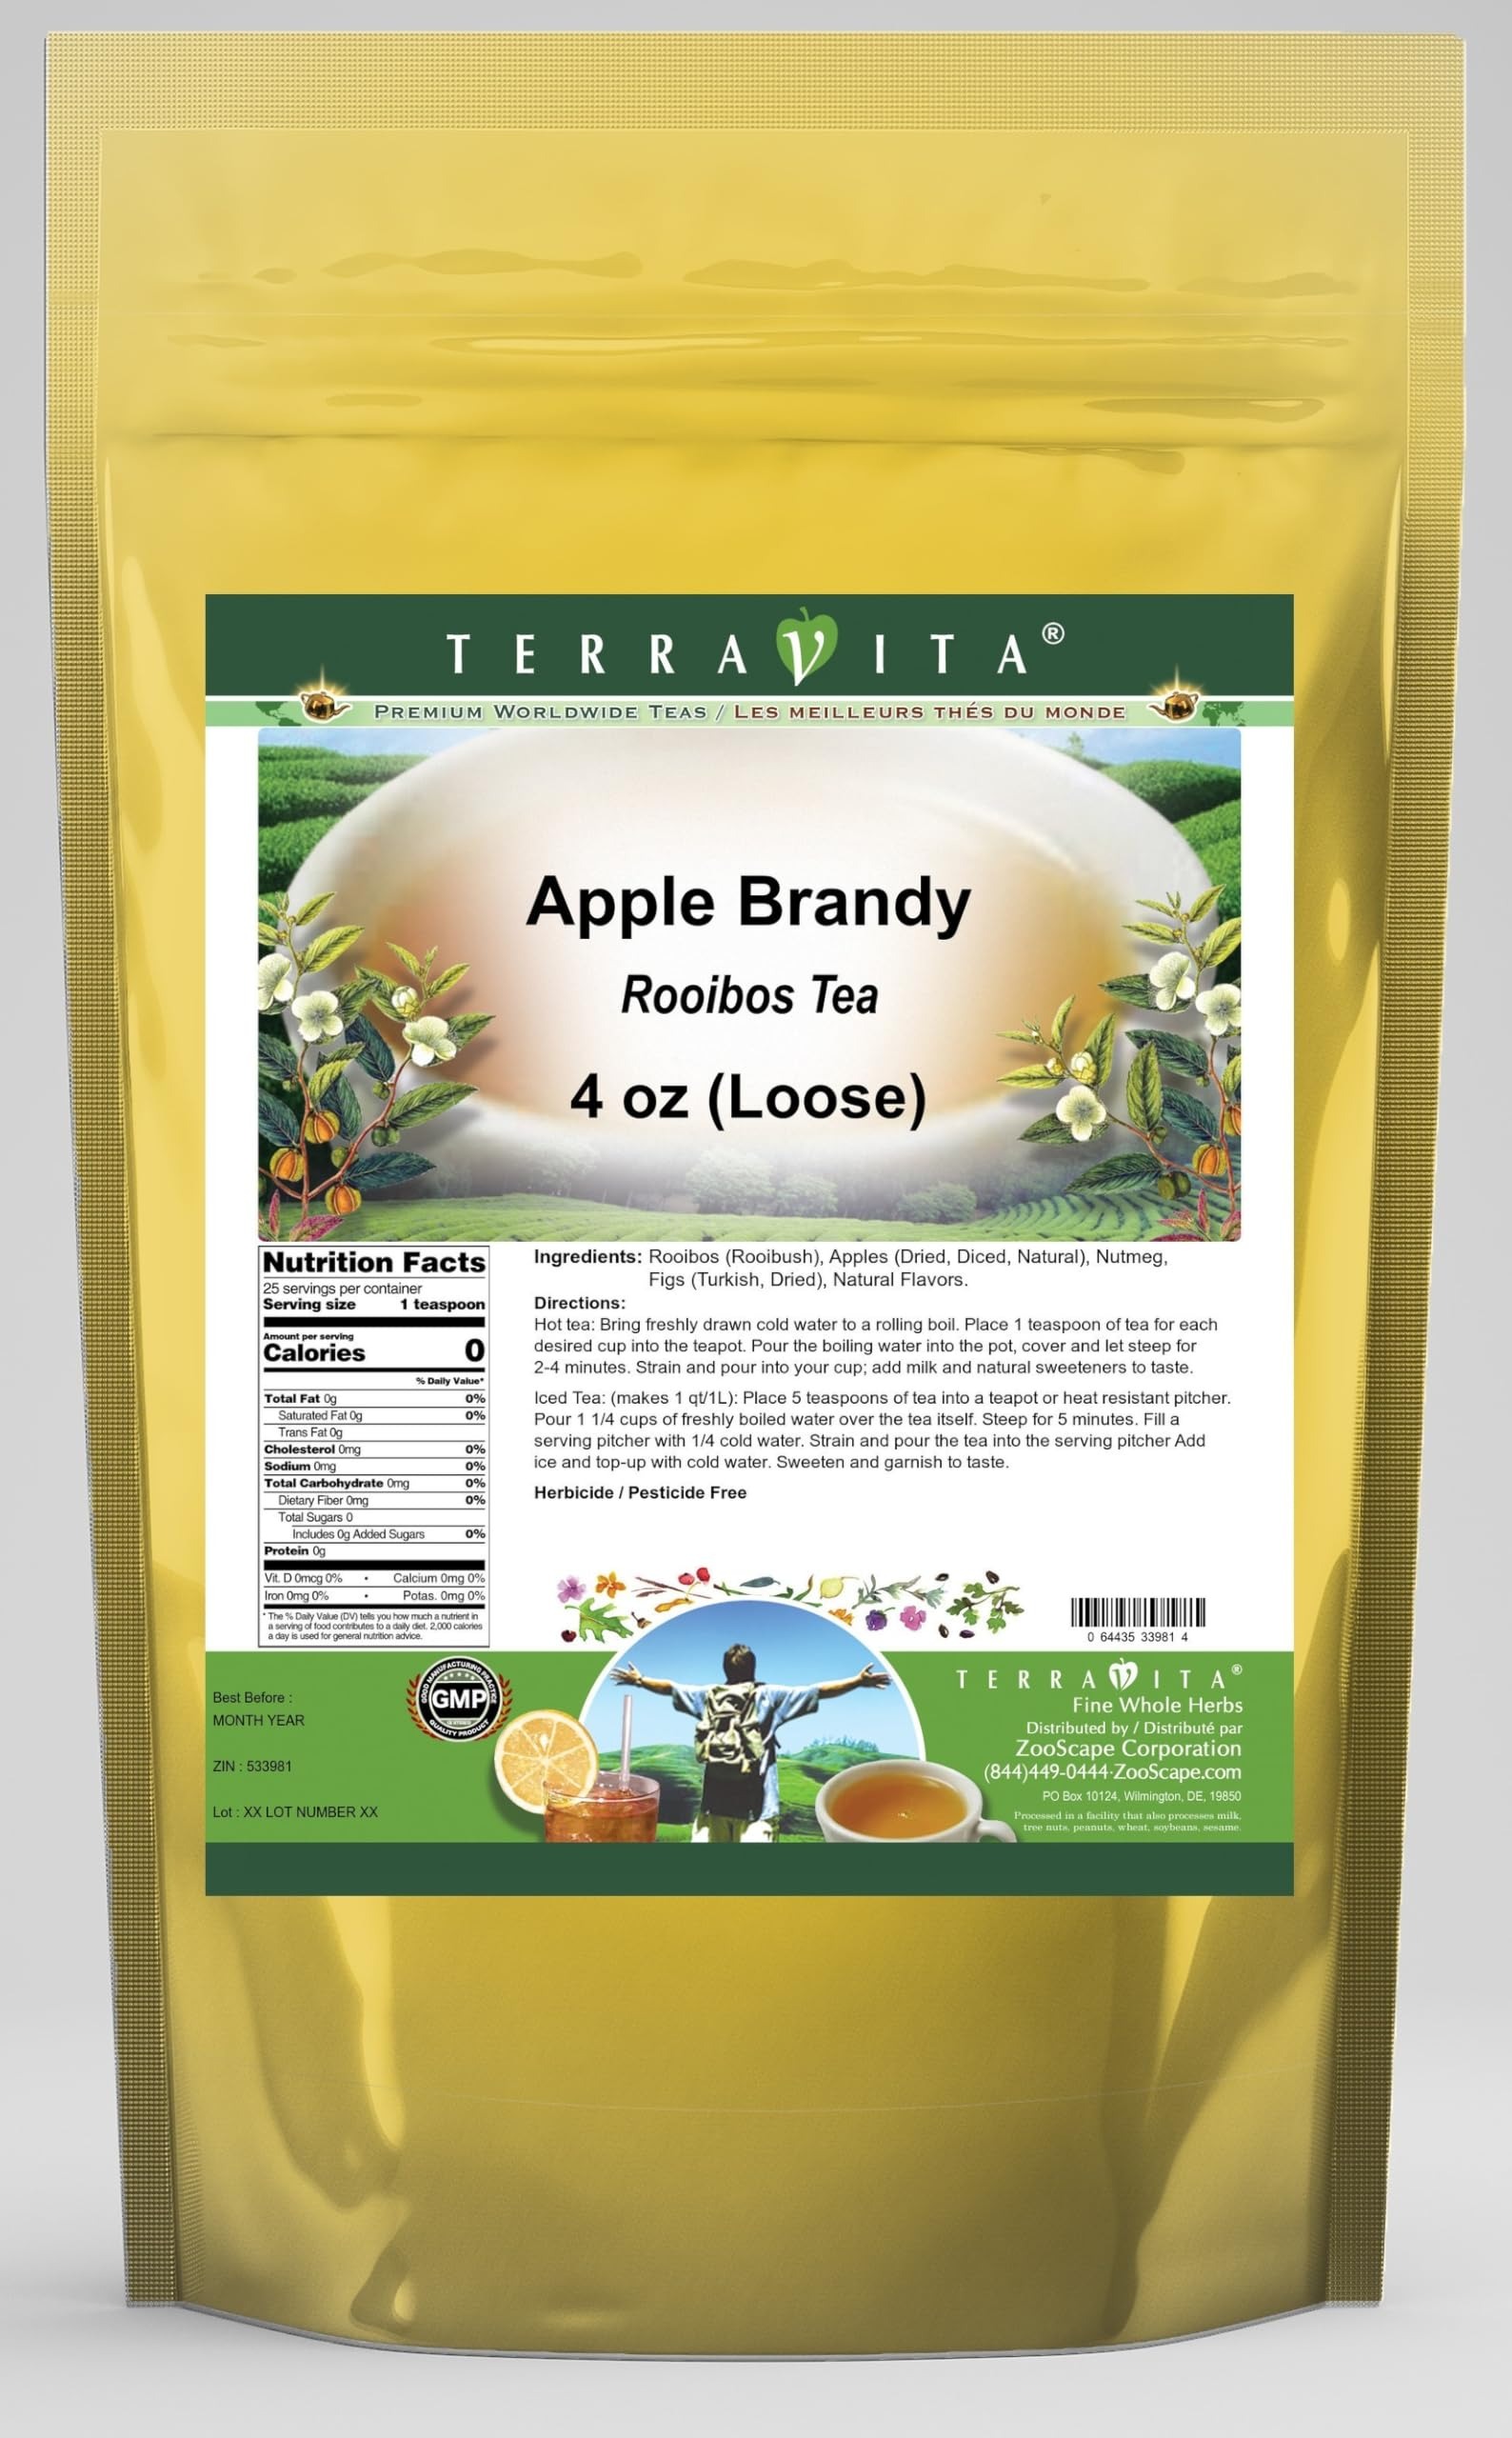
Item Name: Apple Brandy Rooibos Tea (Loose) (4 oz, ZIN: 533981) - 3 Pack
Bullet Point 1: Our Apple Brandy Rooibos Tea is a delightful flavored Rooibos tea with Dried Apples (Diced, Natural), Nutmeg and Figs that you will really enjoy! The unique Apple Brandy aroma and taste is a delight! - Ingredients: Rooibos tea, Dried Apples (Diced, Natural), Nutmeg, Figs and Natural Apple Brandy Flavor.
Bullet Point 2: No fillers.
Bullet Point 3: Manufacturer: TerraVita
Bullet Point 4: Size: 4 oz
Bullet Point 5: Loose Leaf Rooibos Tea - Packed in a convenient upright pouch!
Product Description: Our Apple Brandy Rooibos Tea is a delightful flavored Rooibos tea with Dried Apples (Diced, Natural), Nutmeg and Figs that you will really enjoy! The unique Apple Brandy aroma and taste is a delight! - Ingredients: Rooibos tea, Dried Apples (Diced, Natural), Nutmeg, Figs and Natural Apple Brandy Flavor. - Hot tea brewing method: Bring freshly drawn cold water to a rolling boil. Place 1 teaspoon of tea for each desired cup into the teapot. Pour the boiling water into the pot, cover and let steep for 2-4 minutes. Strain and pour into your cup; add milk and natural sweeteners to taste. - Iced tea brewing method: (to make 1 liter/quart): Place 5 teaspoons of tea into a teapot or heat resistant pitcher. Pour 1 1/4 cups of freshly boiled water over the tea itself. Steep for 5 minutes. Fill a serving pitcher with 1/4 cold water. Strain and pour the tea into the serving pitcher Add ice and top-up with cold water. Sweeten and garnish to taste. - TerraVita is an exclusive line of premium-quality, natural source products that use only the finest, purest and most potent ingredients found around the world. TerraVita is hallmarked by the highest possible standards of purity, potency, stability and freshness. All of our products are prepared with the highest elements of quality control, from raw materials through the entire manufacturing process, up to and including the moment that the bottles or bags are sealed for freshness and shipped out to you. Our highest possible standards are certified by independent laboratories and backed by our personal guarantee. - TerraVita exists to meet and ensure your family's health and wellness without the harmful effects of chemicals and health products. We strive to make all of our products affordable and reliable and are constantly searching the m
Value: 12.0
Unit: Ounce

Price: 50.13